Jacques Parizeau

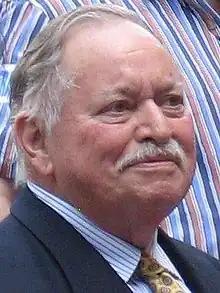
Parizeau in 2007

Jacques Parizeau (August 9, 1930June 1, 2015) was a Canadian politician and economist who served as the 26th premier of Quebec from September 26, 1994, to January 29, 1996.